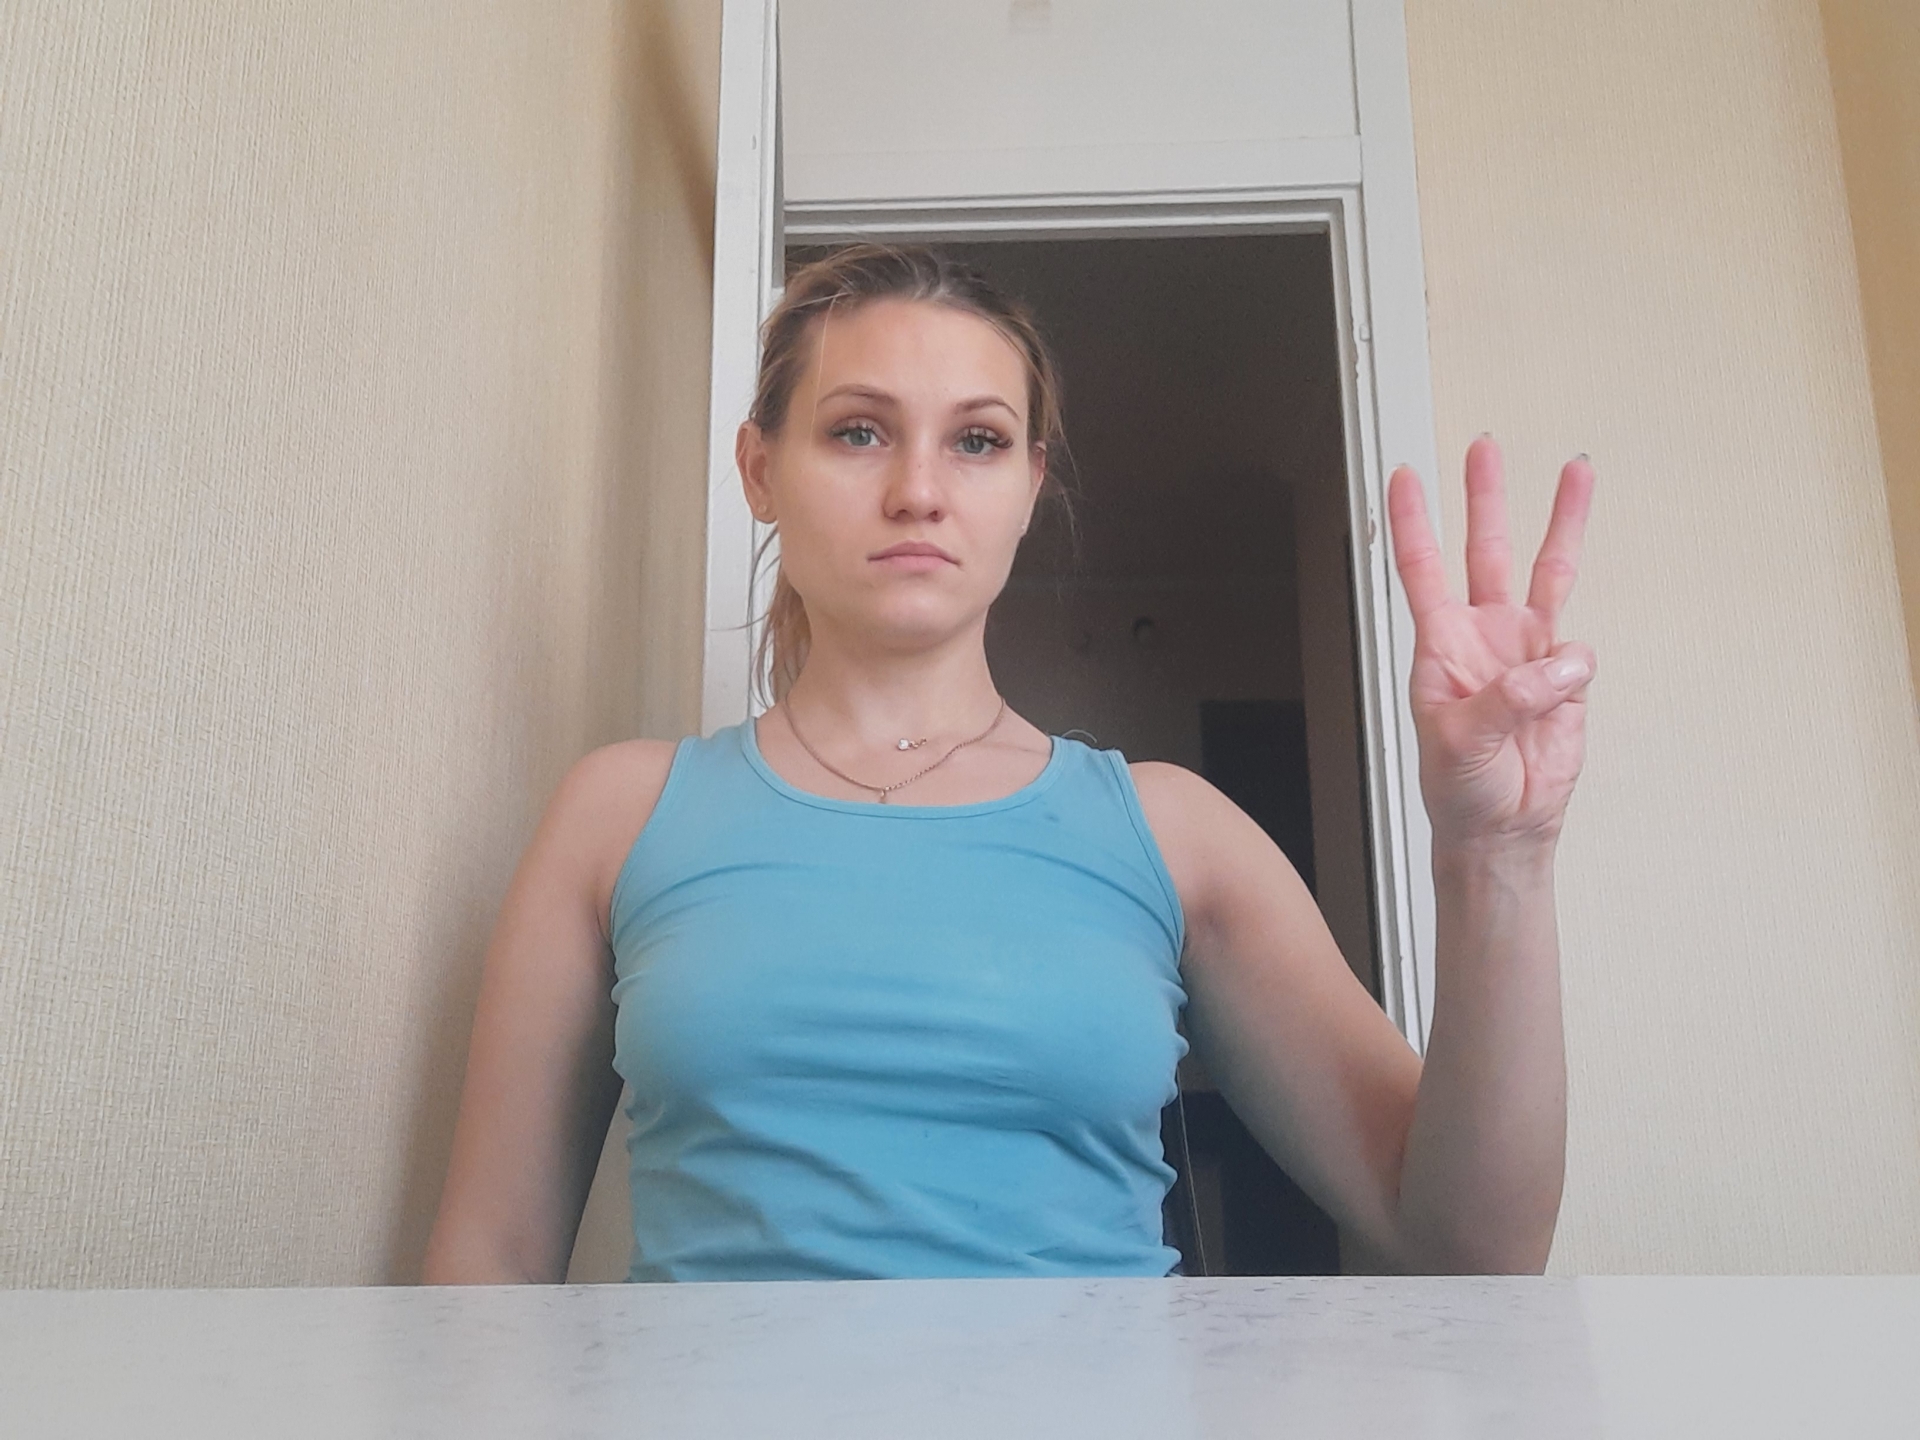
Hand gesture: three